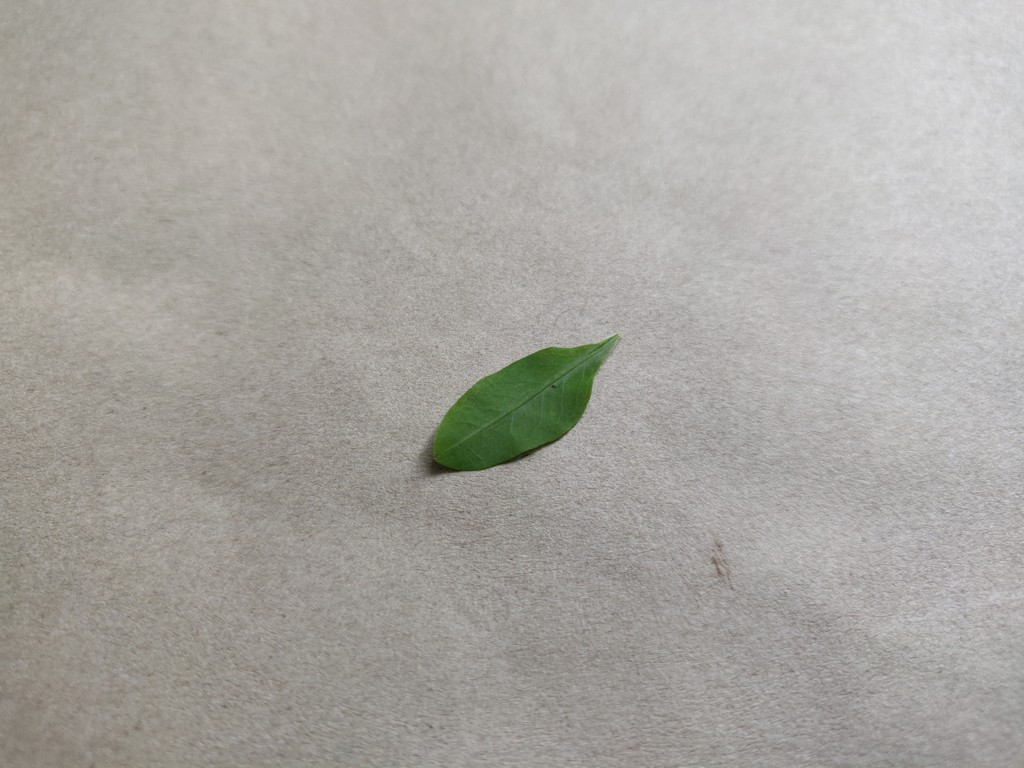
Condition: Healthy
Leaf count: single
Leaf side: front